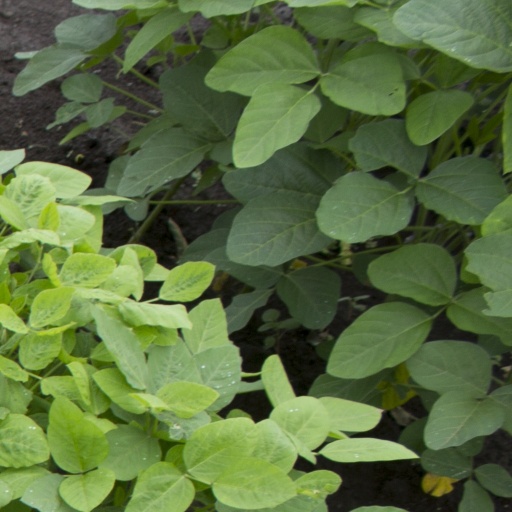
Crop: soybean